Barclay Harding Warburton I

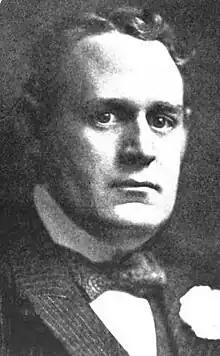
From 1912's "The History of Battery A (formerly Known as the Keystone Battery): And Troop A, N.G.P."

Major Barclay Harding Warburton I (April 1, 1866 – December 5, 1954) was the publisher of the Philadelphia Evening Telegraph.